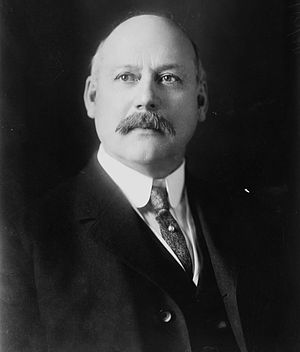
Senatorer fra Massachusetts / Klasse 2
Senatorer fra Massachusetts er de senatorer, som vælges til at repræsentere Massachusetts i USA's senat. De vælges ved almindelige valg for en periode på seks år, som begynder den 3. januar. Valget finder sted den første tirsdag efter 1. november. Før 1914 blev senatorerne valgt af Massachusetts' lovgivende forsamling, og indtil 1935 begyndte deres funktionsperiode den 4. marts. De nuværende senatorer er demokraterne Elizabeth Warren og Ed Markey.